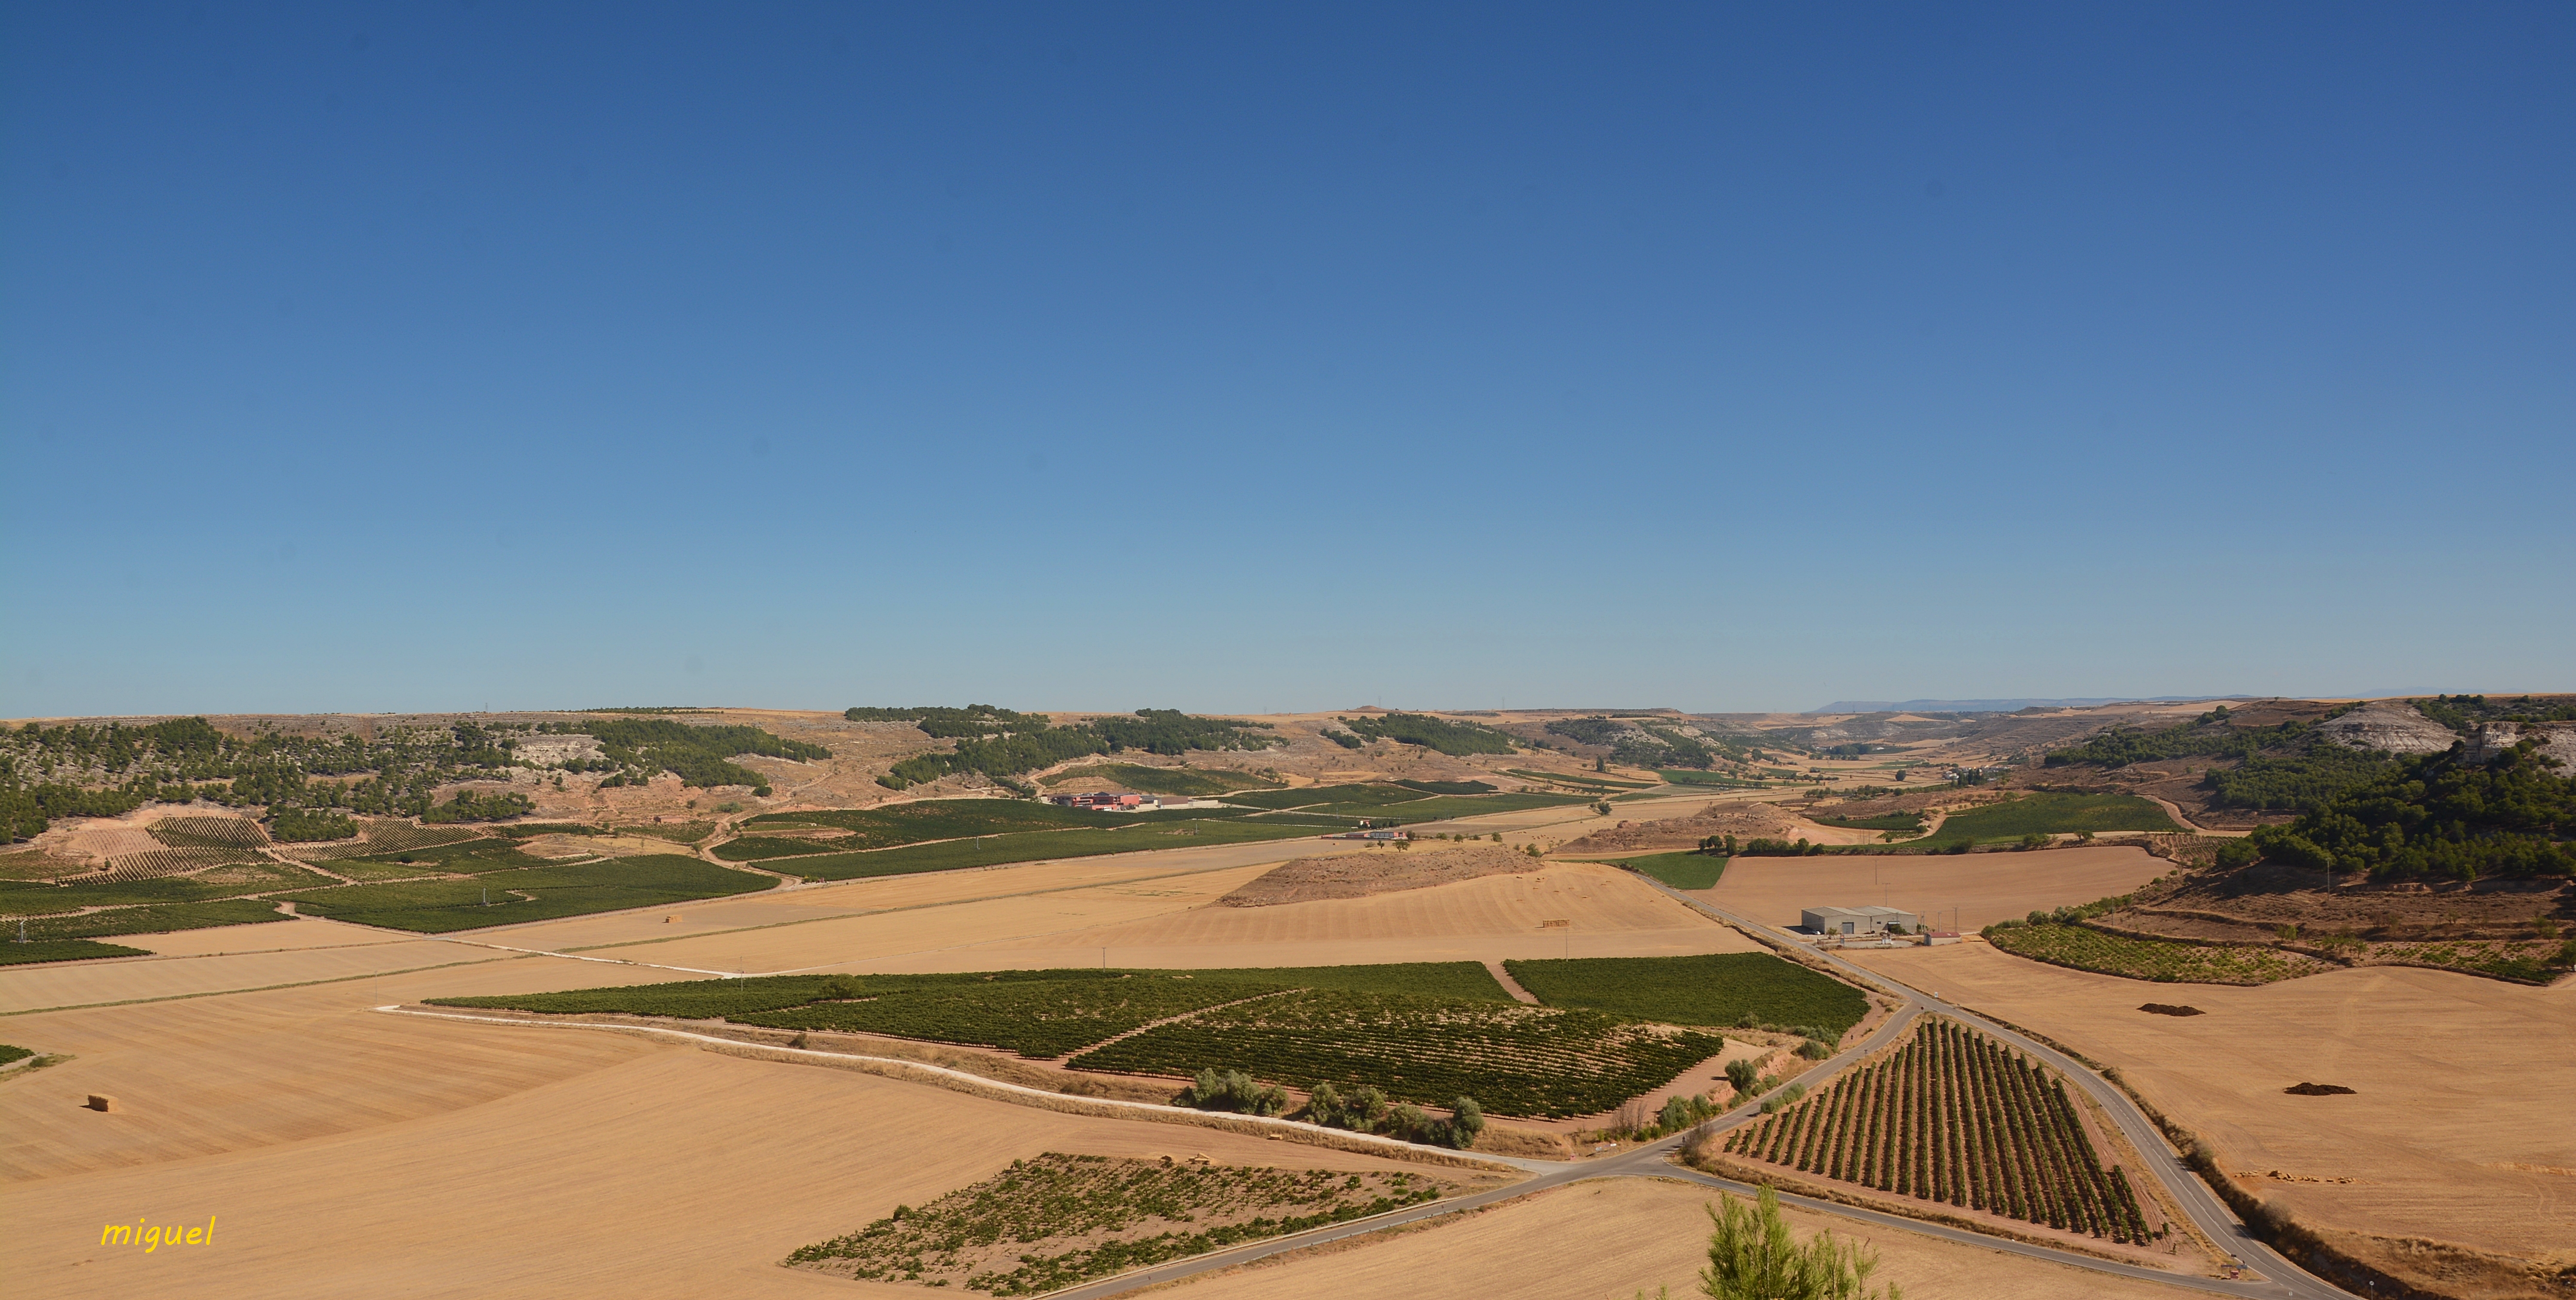
landscape, horizon, field, prairie, hill, desert, valley, panorama, soil, savanna, plain, grassland, badlands, plateau, vistas, castillo, ecosystem, wadi, steppe, rural area, pe afiel, natural environment, aeolian landform